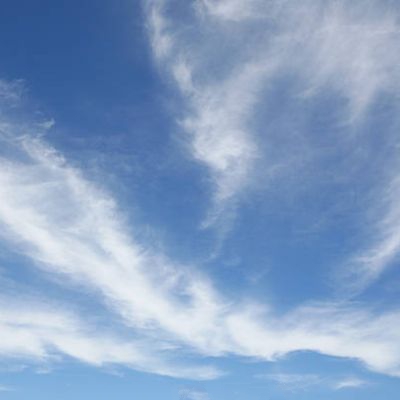
Cloud type: Stratus (St)